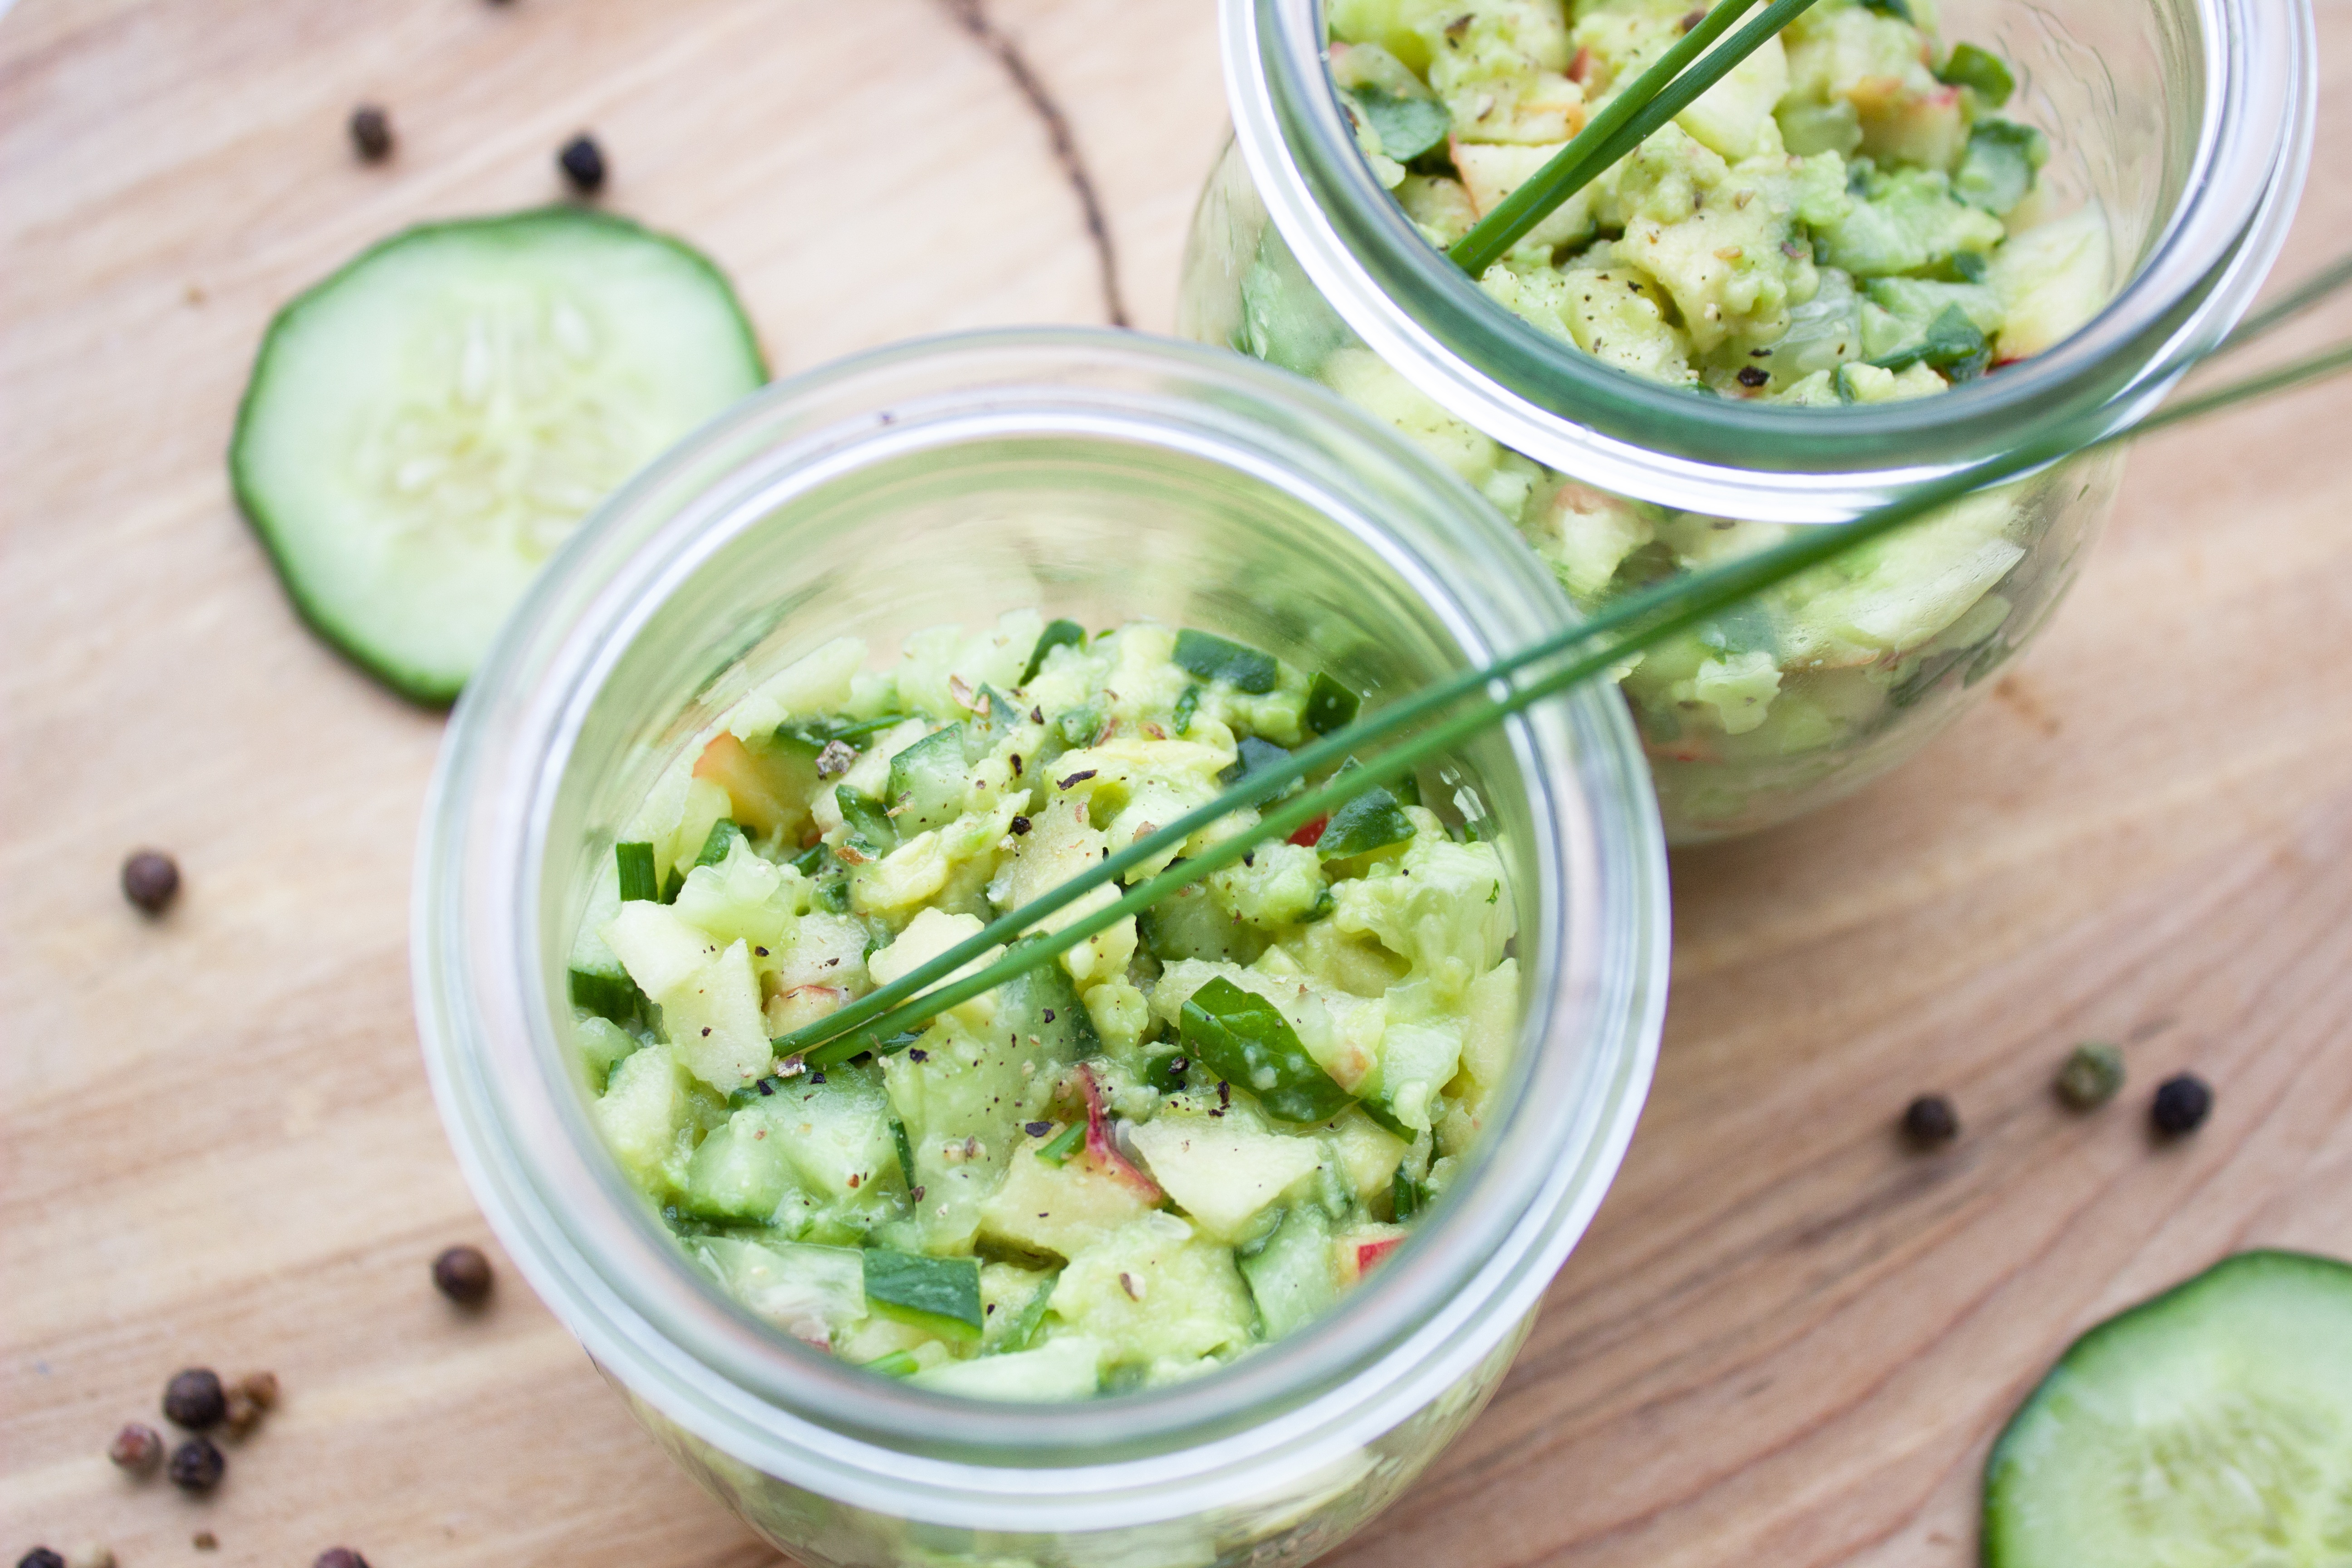
apple, cold, plant, glass, dip, dish, food, salad, green, herb, produce, vegetable, avocado, healthy, eat, cuisine, delicious, cut, condiment, nutrition, vegetables, cucumber, vegan, vegetarian, chives, zucchini, vegetarian food, frisch, veggie, appetizing, flowering plant, guacamole, tartar, land plant, cucumber gourd and melon family, raita